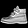
Label: Ankle boot